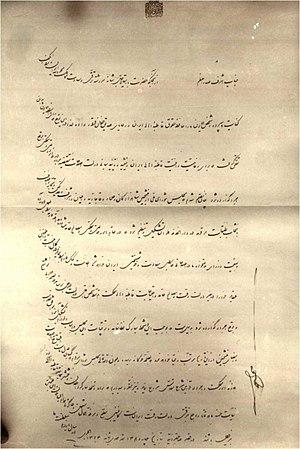
Mirza Ahmad Ghavam, également connu sous le nom de Ghavam os-Saltaneh, né le 2 janvier 1876 - bien que d'autres sources citent 1873 ou 1875 - dans le Gilan et mort le 23 juillet 1955 à Téhéran, est un homme politique iranien. Il fut Premier ministre d'Iran à cinq reprises.